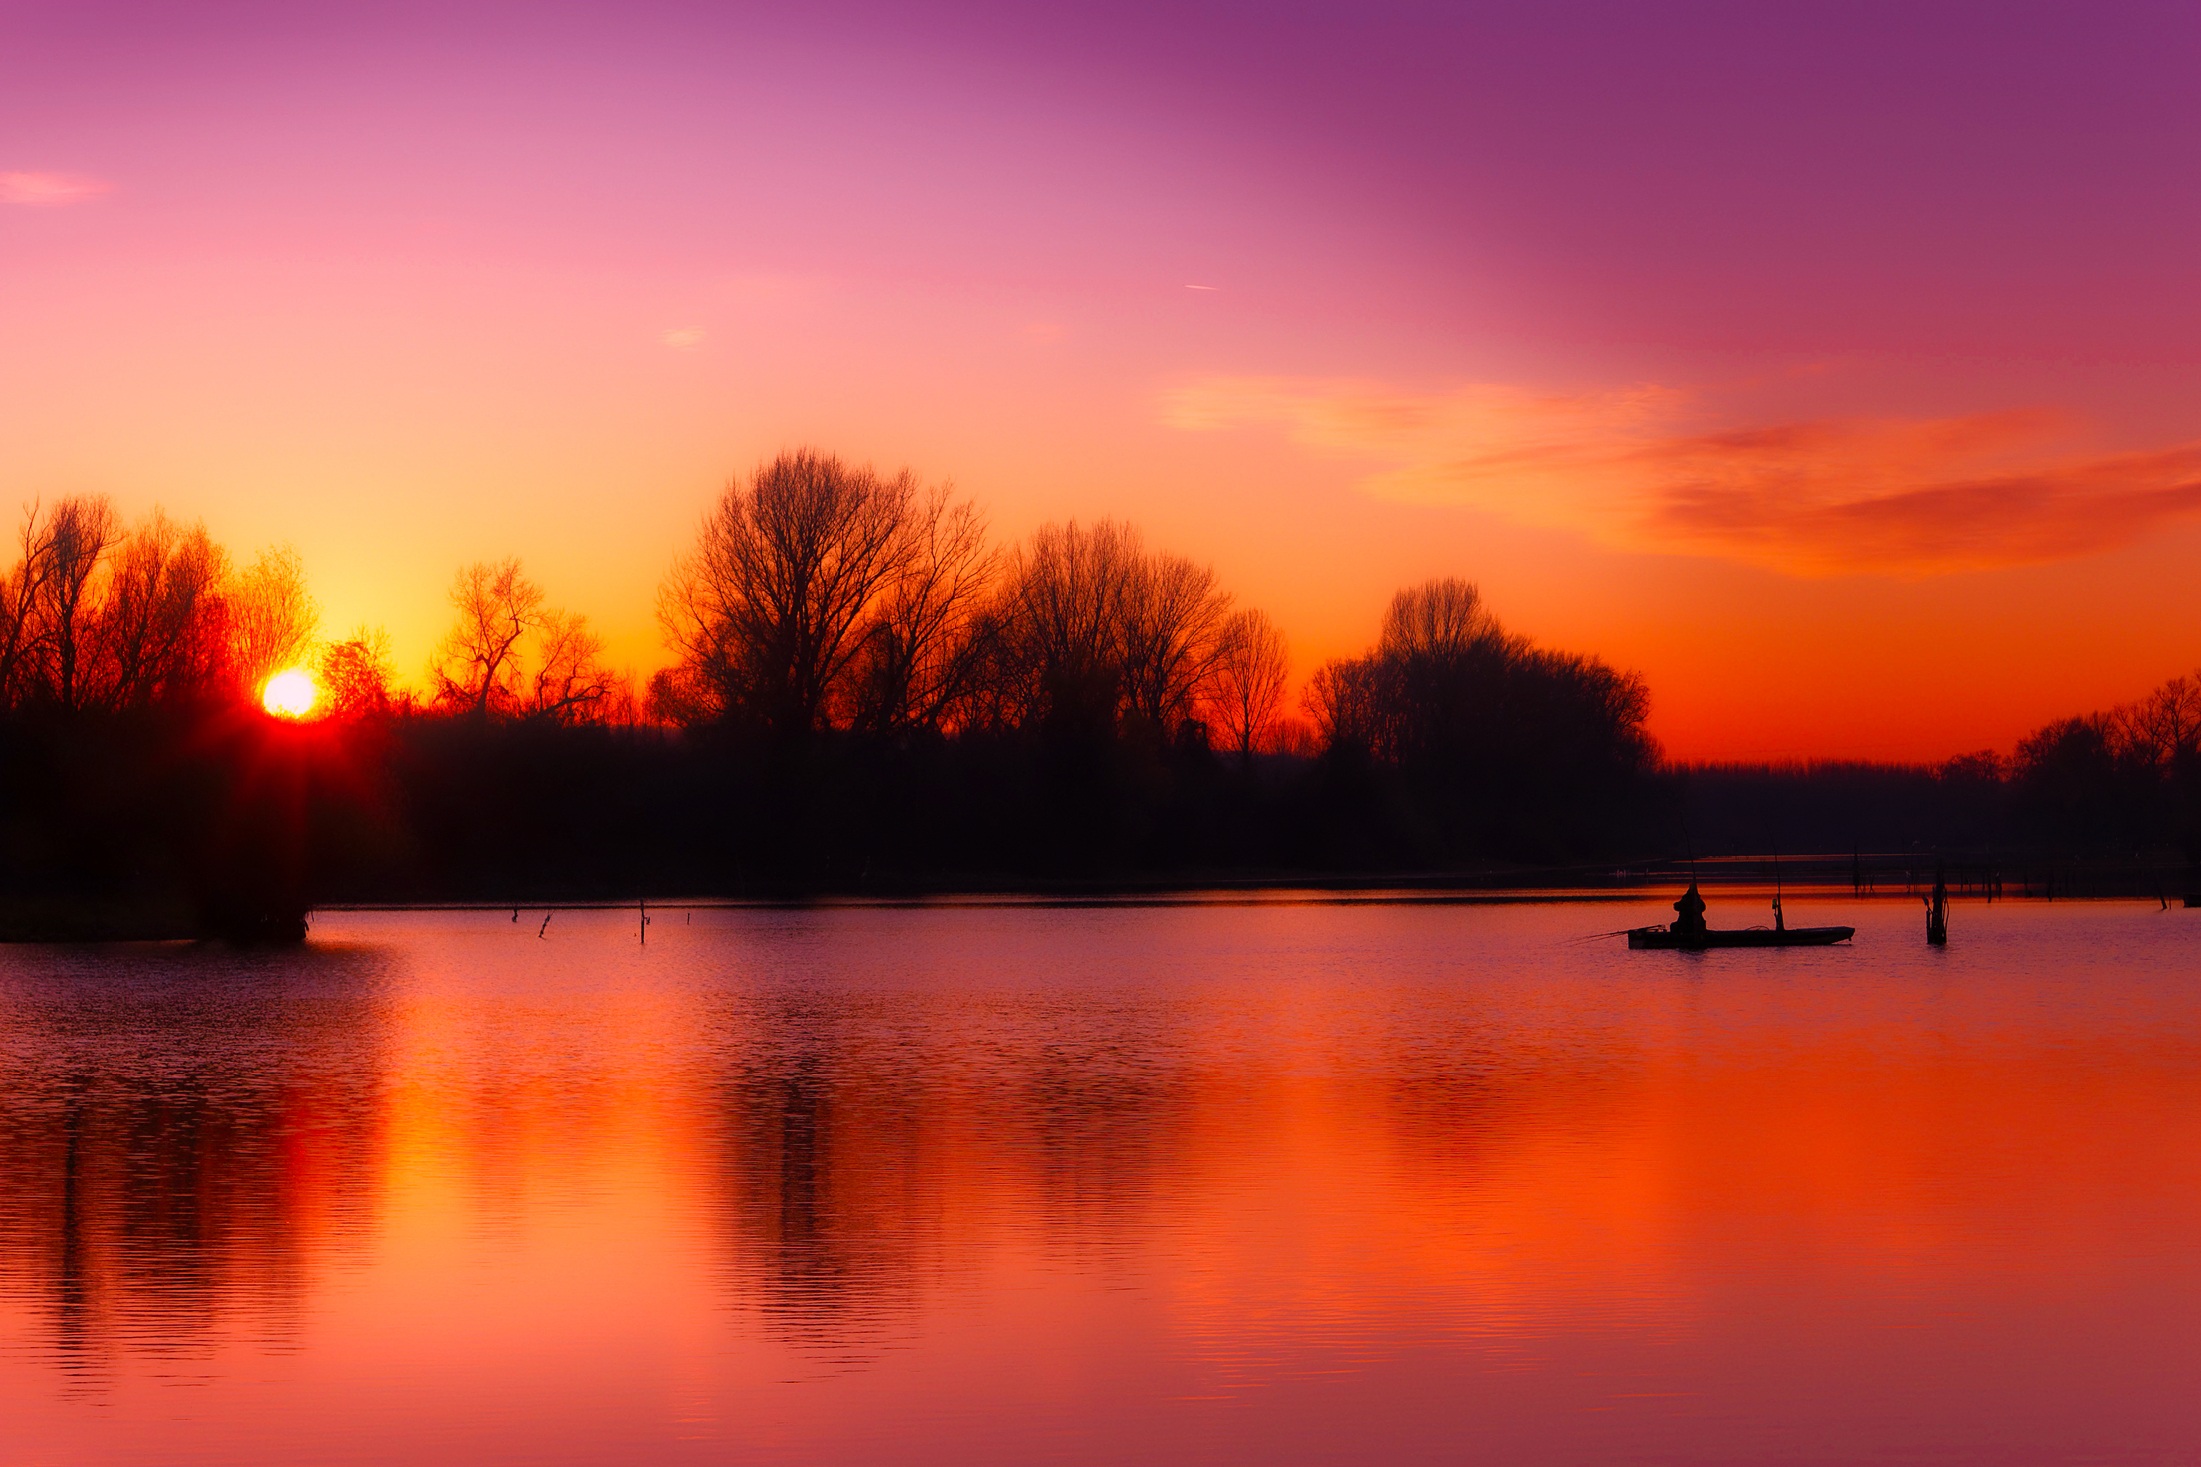
water, nature, forest, sky, sunrise, sunset, boat, morning, lake, dawn, river, country, dusk, evening, rural, reflection, fishing, colorful, trees, outdoors, woods, hdr, clouds, colors, reflections, beautiful, silhouettes, afterglow, atmospheric phenomenon, red sky at morning